Peter Behrens (musician)

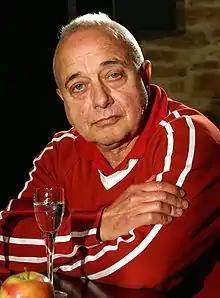

Peter Behrens (4 September 1947 – 11 May 2016) was a German musician and actor, best known as the drummer of the 1980s pop group Trio.